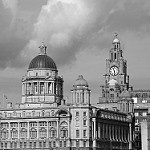
Label: buildings